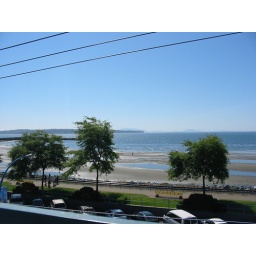
Was a really nice beach :) From the third floor rooftop dining in White Rock, British Columbia.